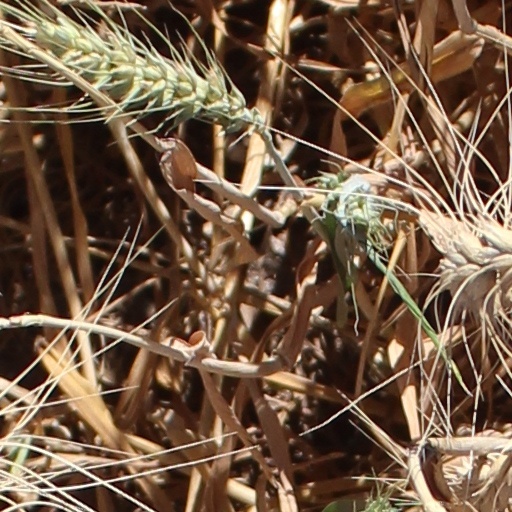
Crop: wheat